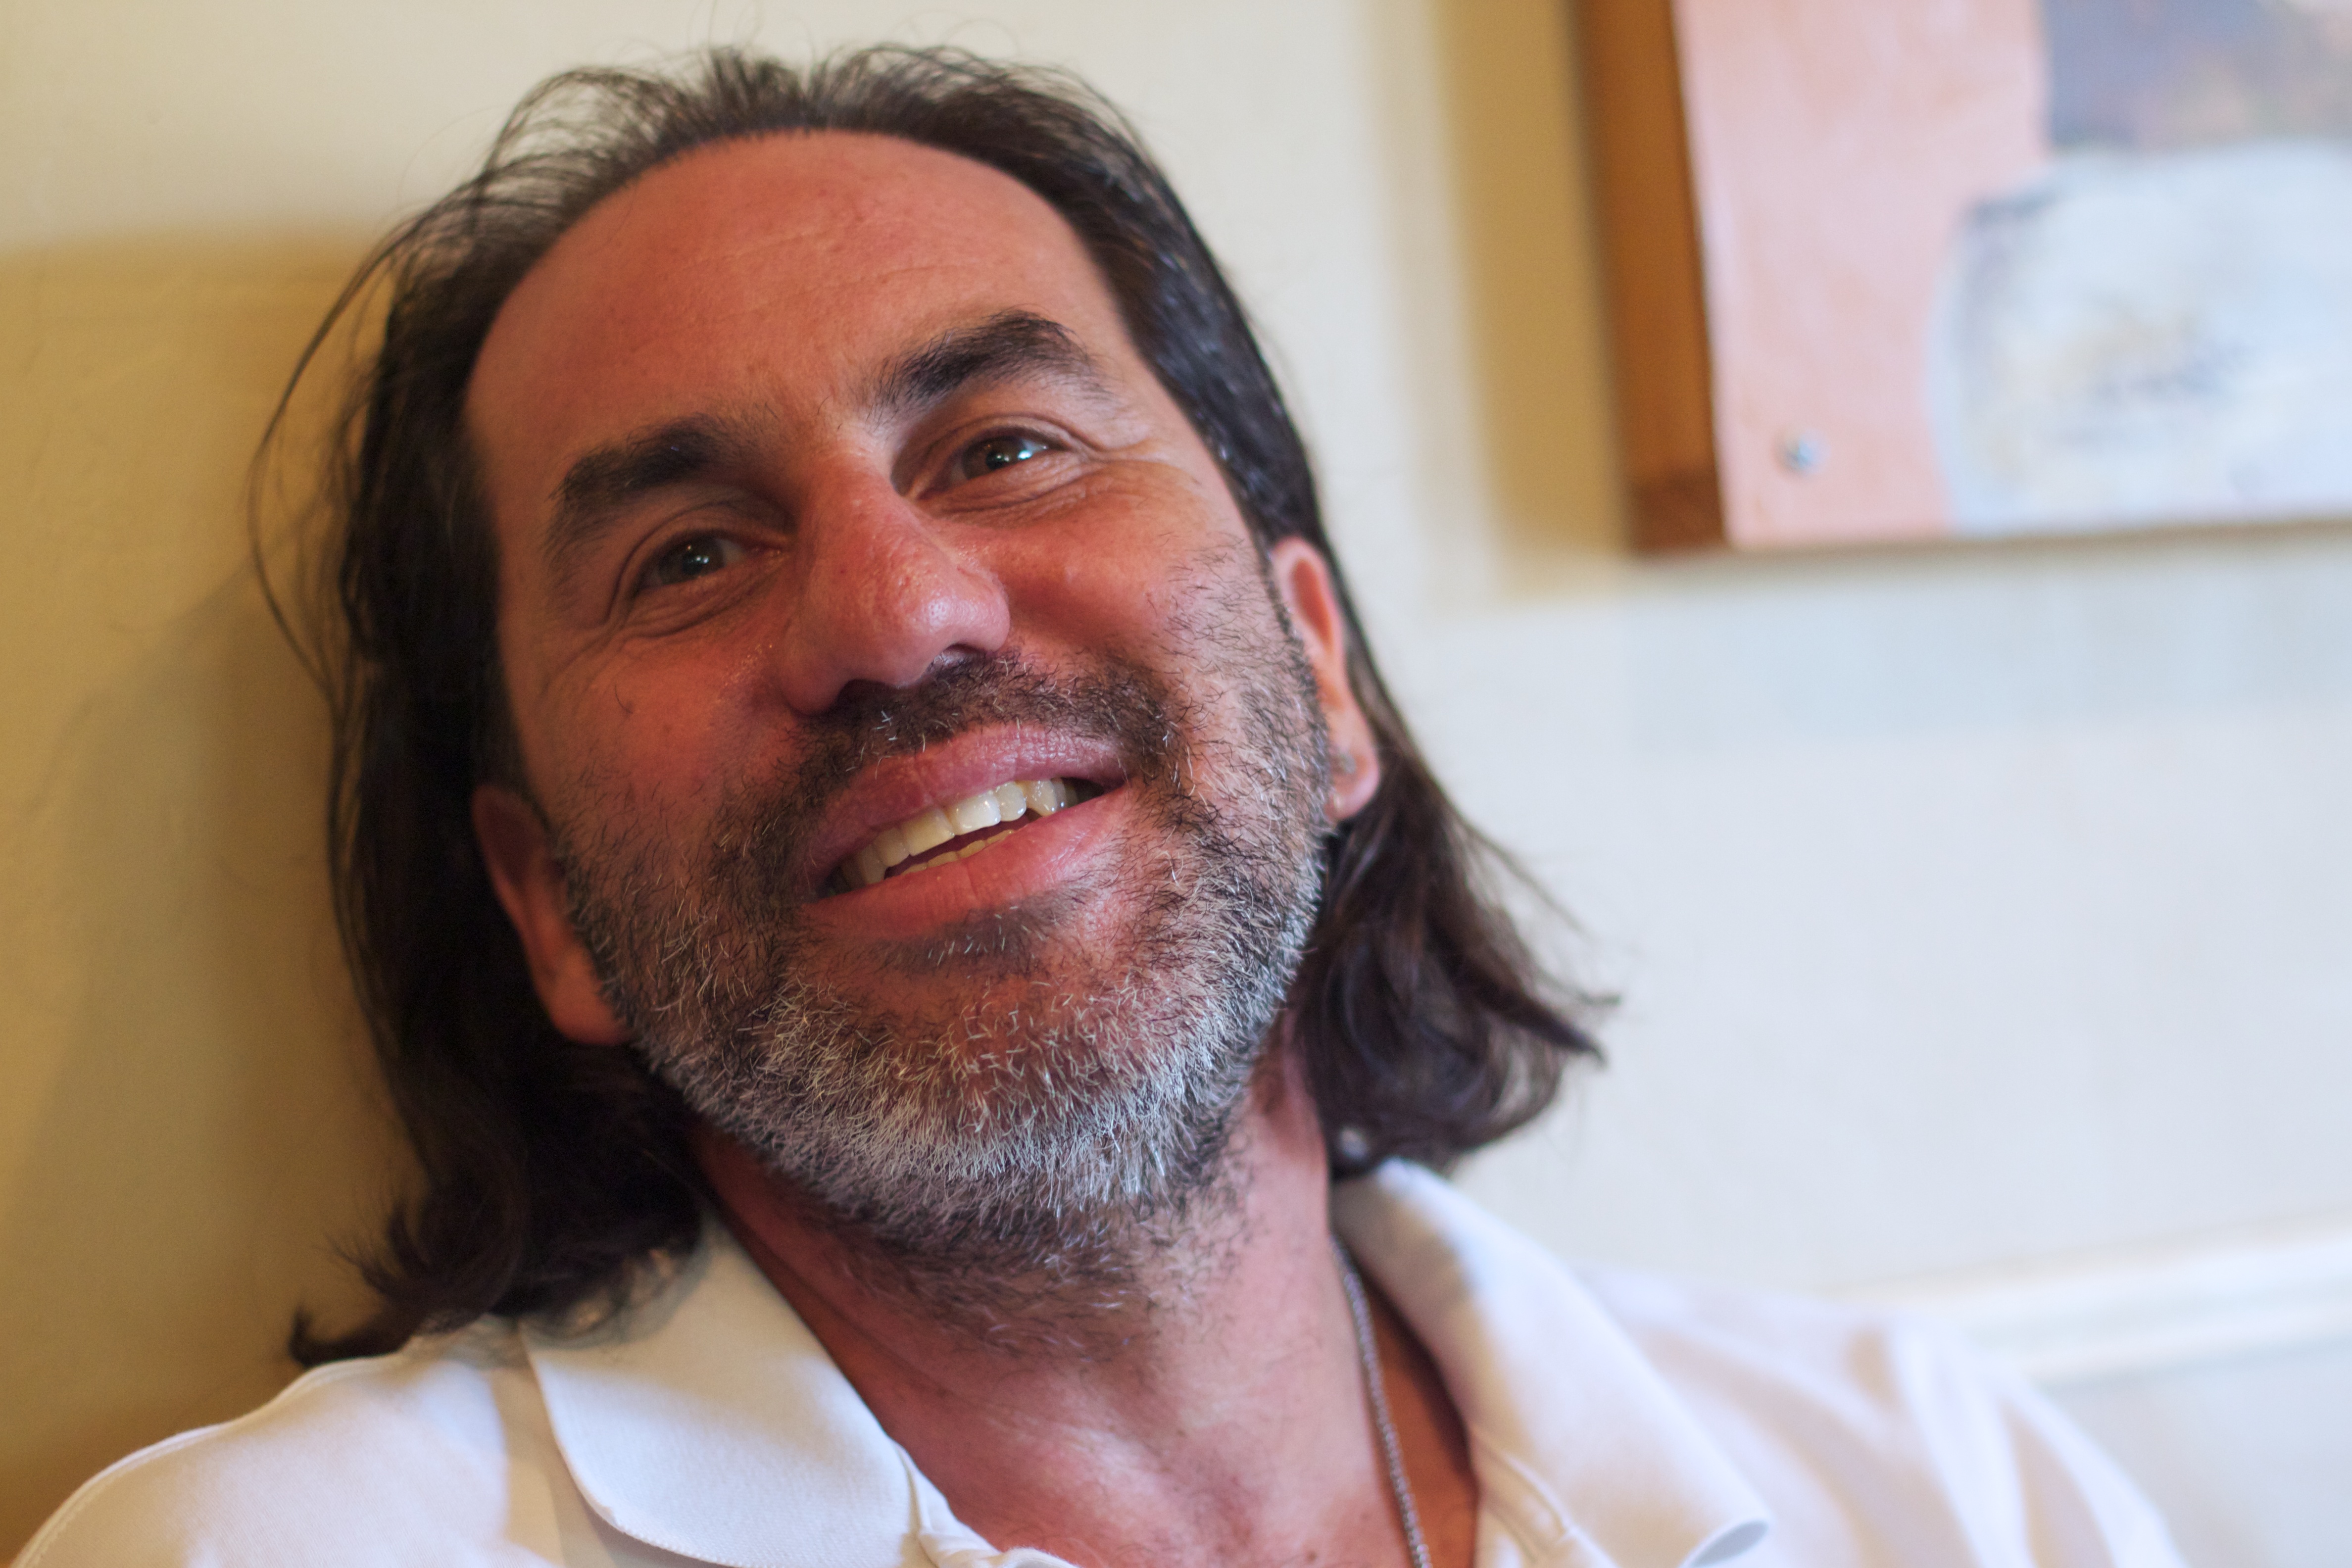
man, person, people, woman, hair, portrait, facial expression, hairstyle, smile, beard, mouth, face, nose, eye, head, skin, facial hair